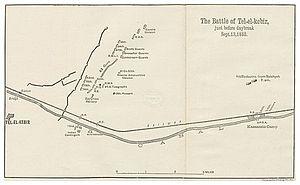
La Guerre anglo-égyptienne a eu lieu en 1882 entre, d'une part, les forces égyptiennes et soudanaises commandées par Ahmed Urabi et, d'autre part, le Royaume-Uni. Elle était la suite d'un soulèvement nationaliste contre le khédive Tawfiq Pacha et a considérablement accru l'influence britannique sur le pays.